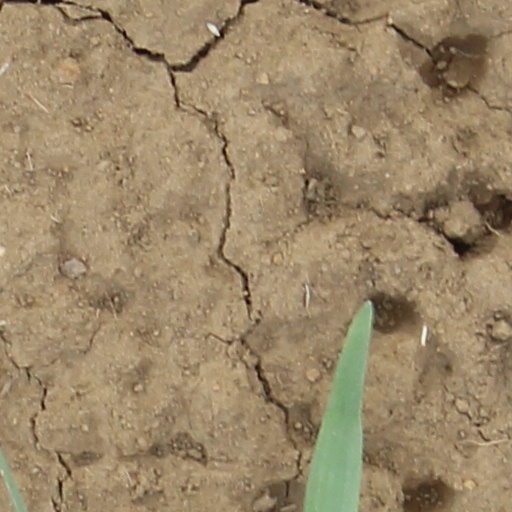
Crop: wheat